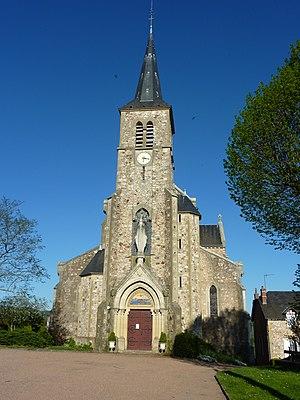
Chiddes (Nièvre)
Chiddes est une commune française située dans le département de la Nièvre, en région Bourgogne-Franche-Comté.